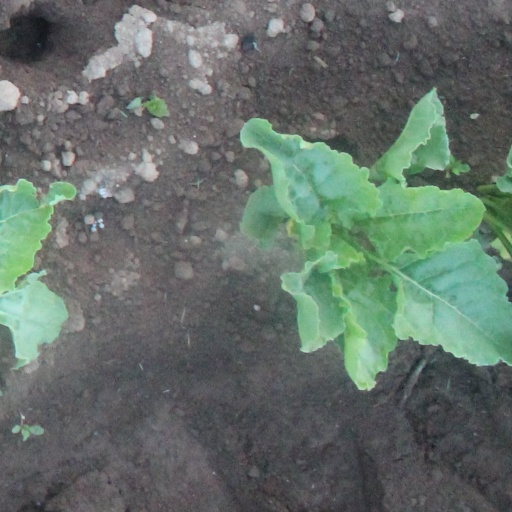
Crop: sugar beet